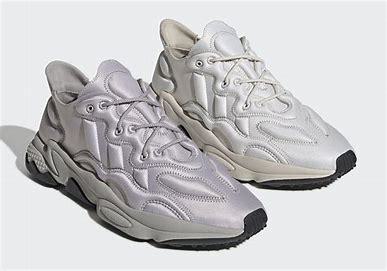
Brand: adidas
Model: Ozweego Athletic